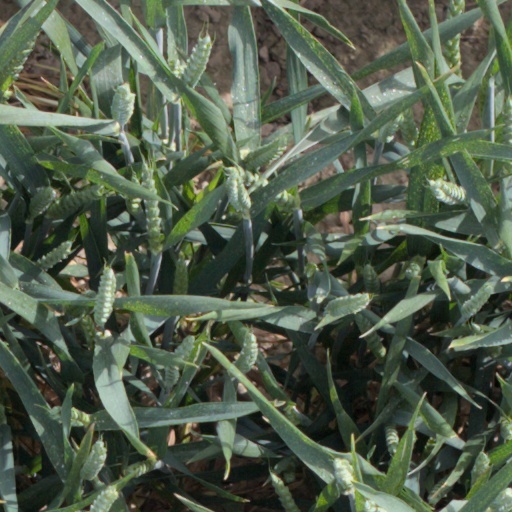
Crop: wheat